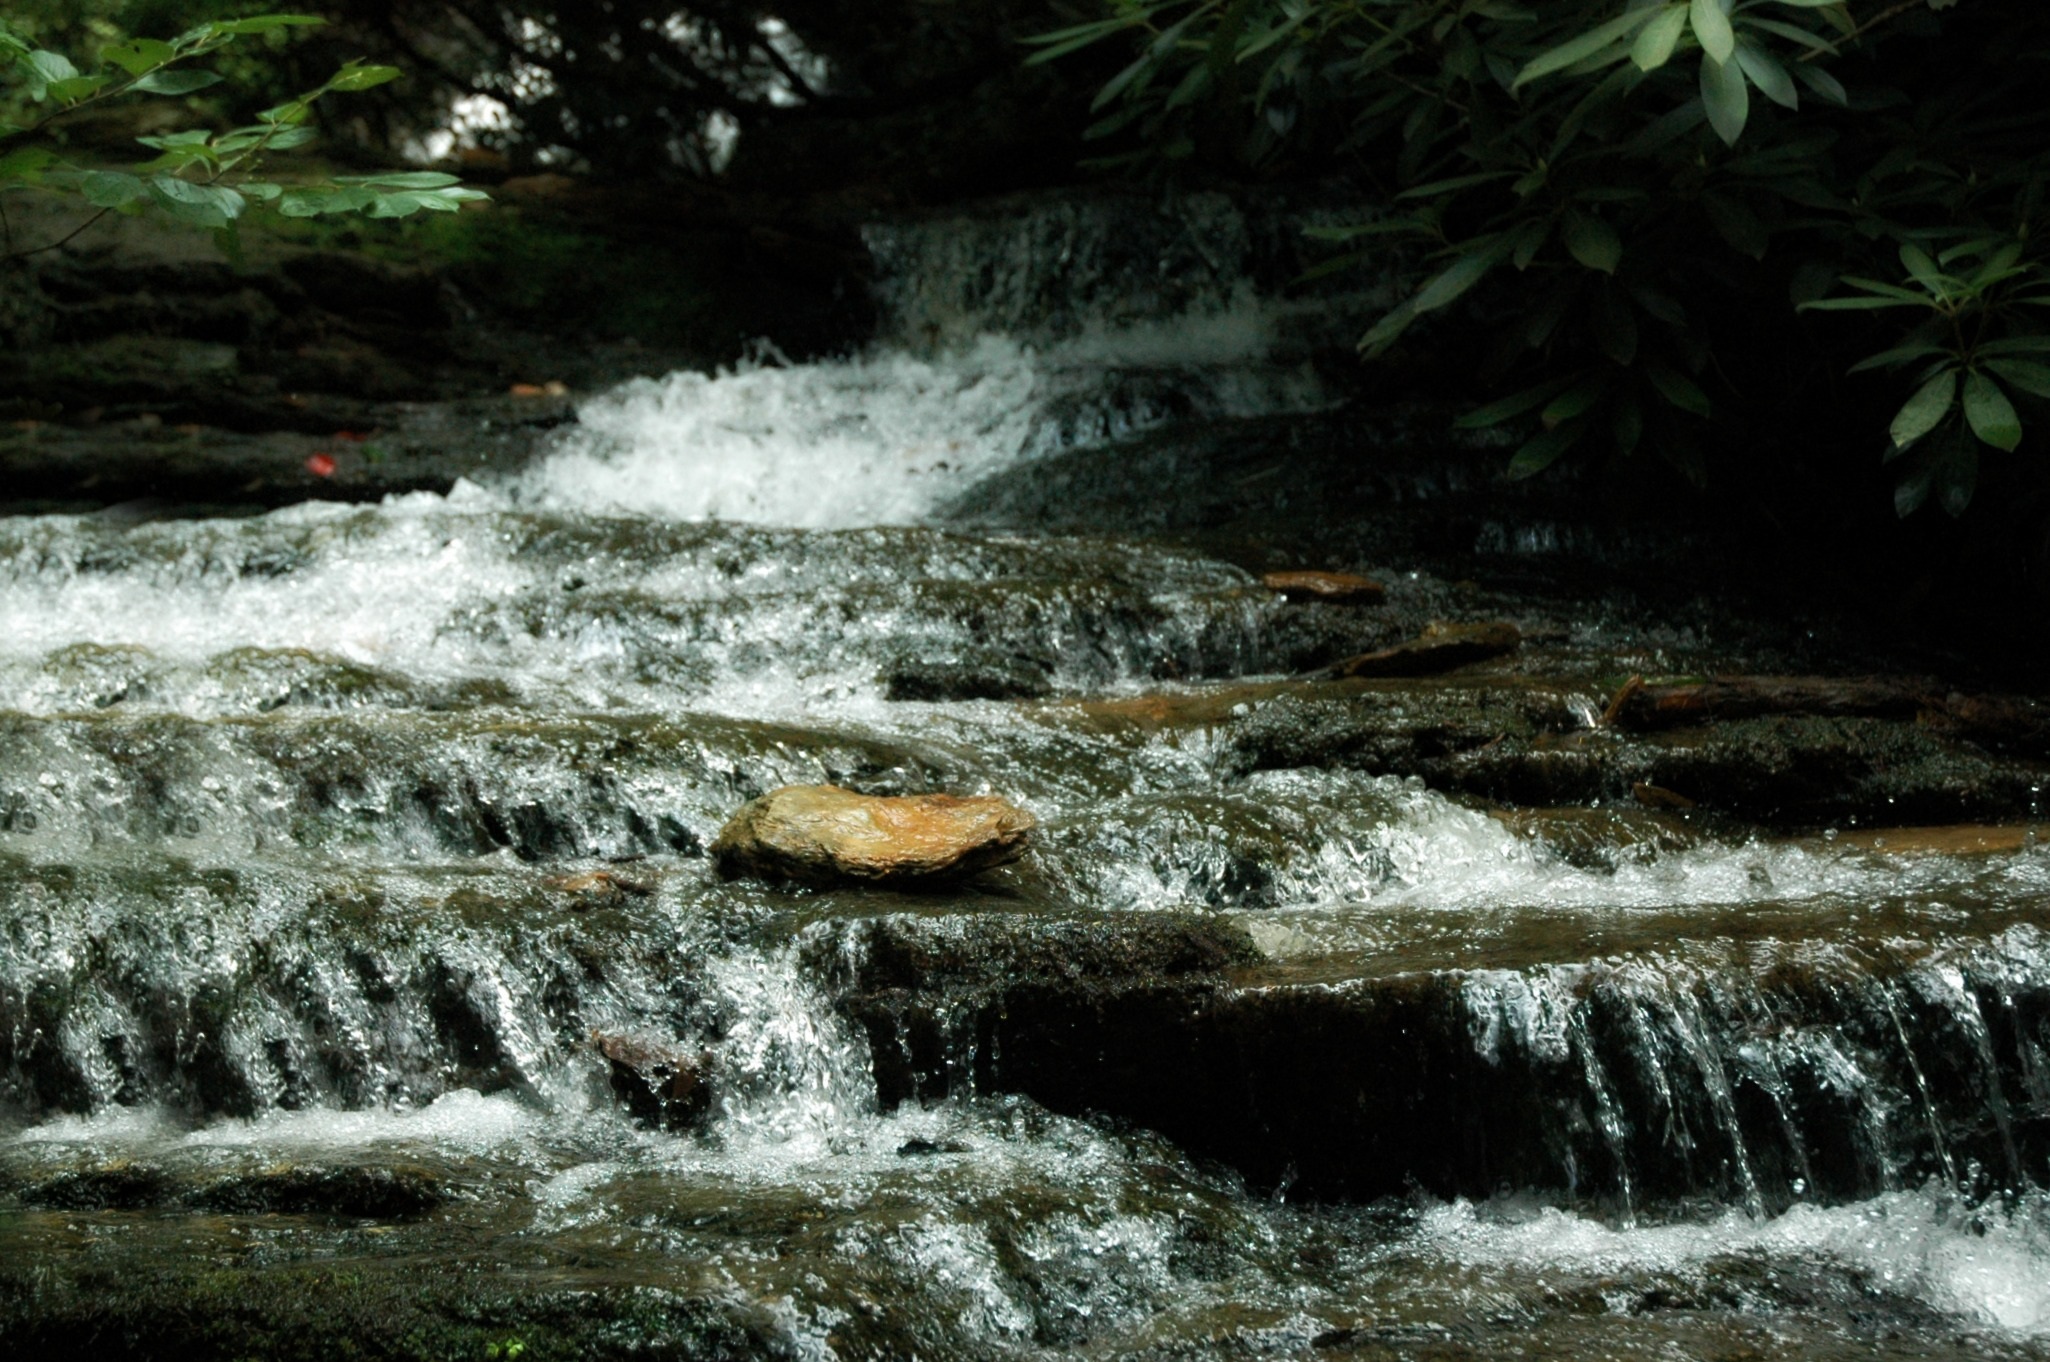
water, nature, forest, rock, waterfall, creek, river, stream, rapid, body of water, mountains, rainforest, water feature, watercourse